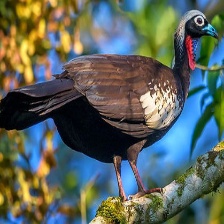
Species: BLUE THROATED PIPING GUAN
Scientific name: PIPILE CUMANENSIS